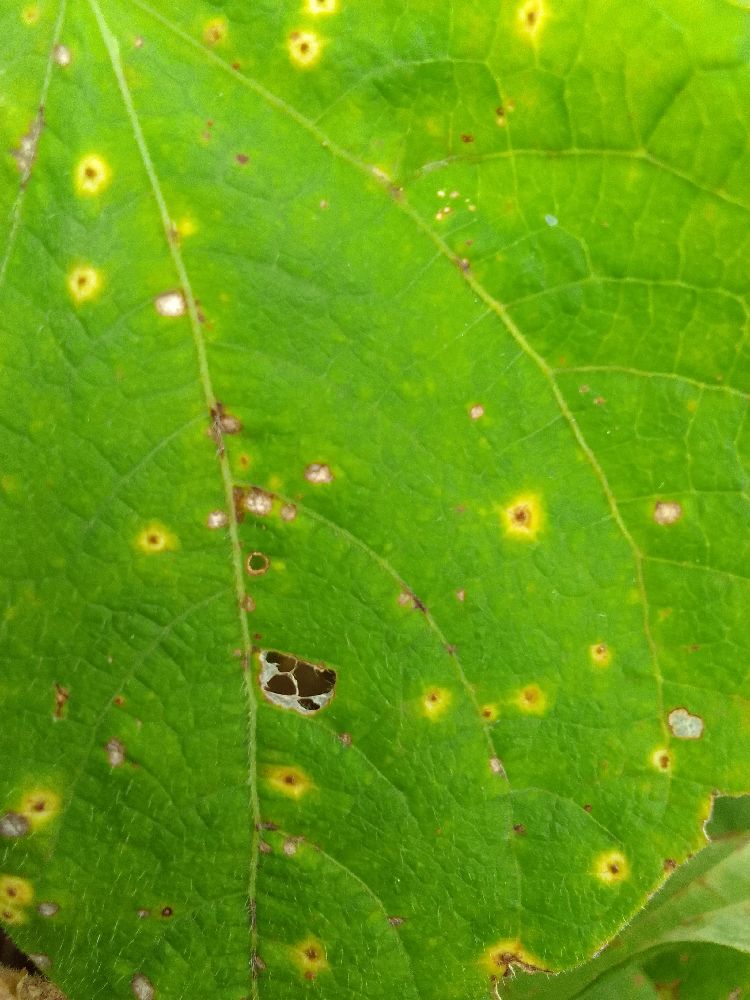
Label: rust